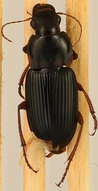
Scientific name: Harpalus pensylvanicus
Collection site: Blandy Experimental Farm NEON (BLAN), plot BLAN_002